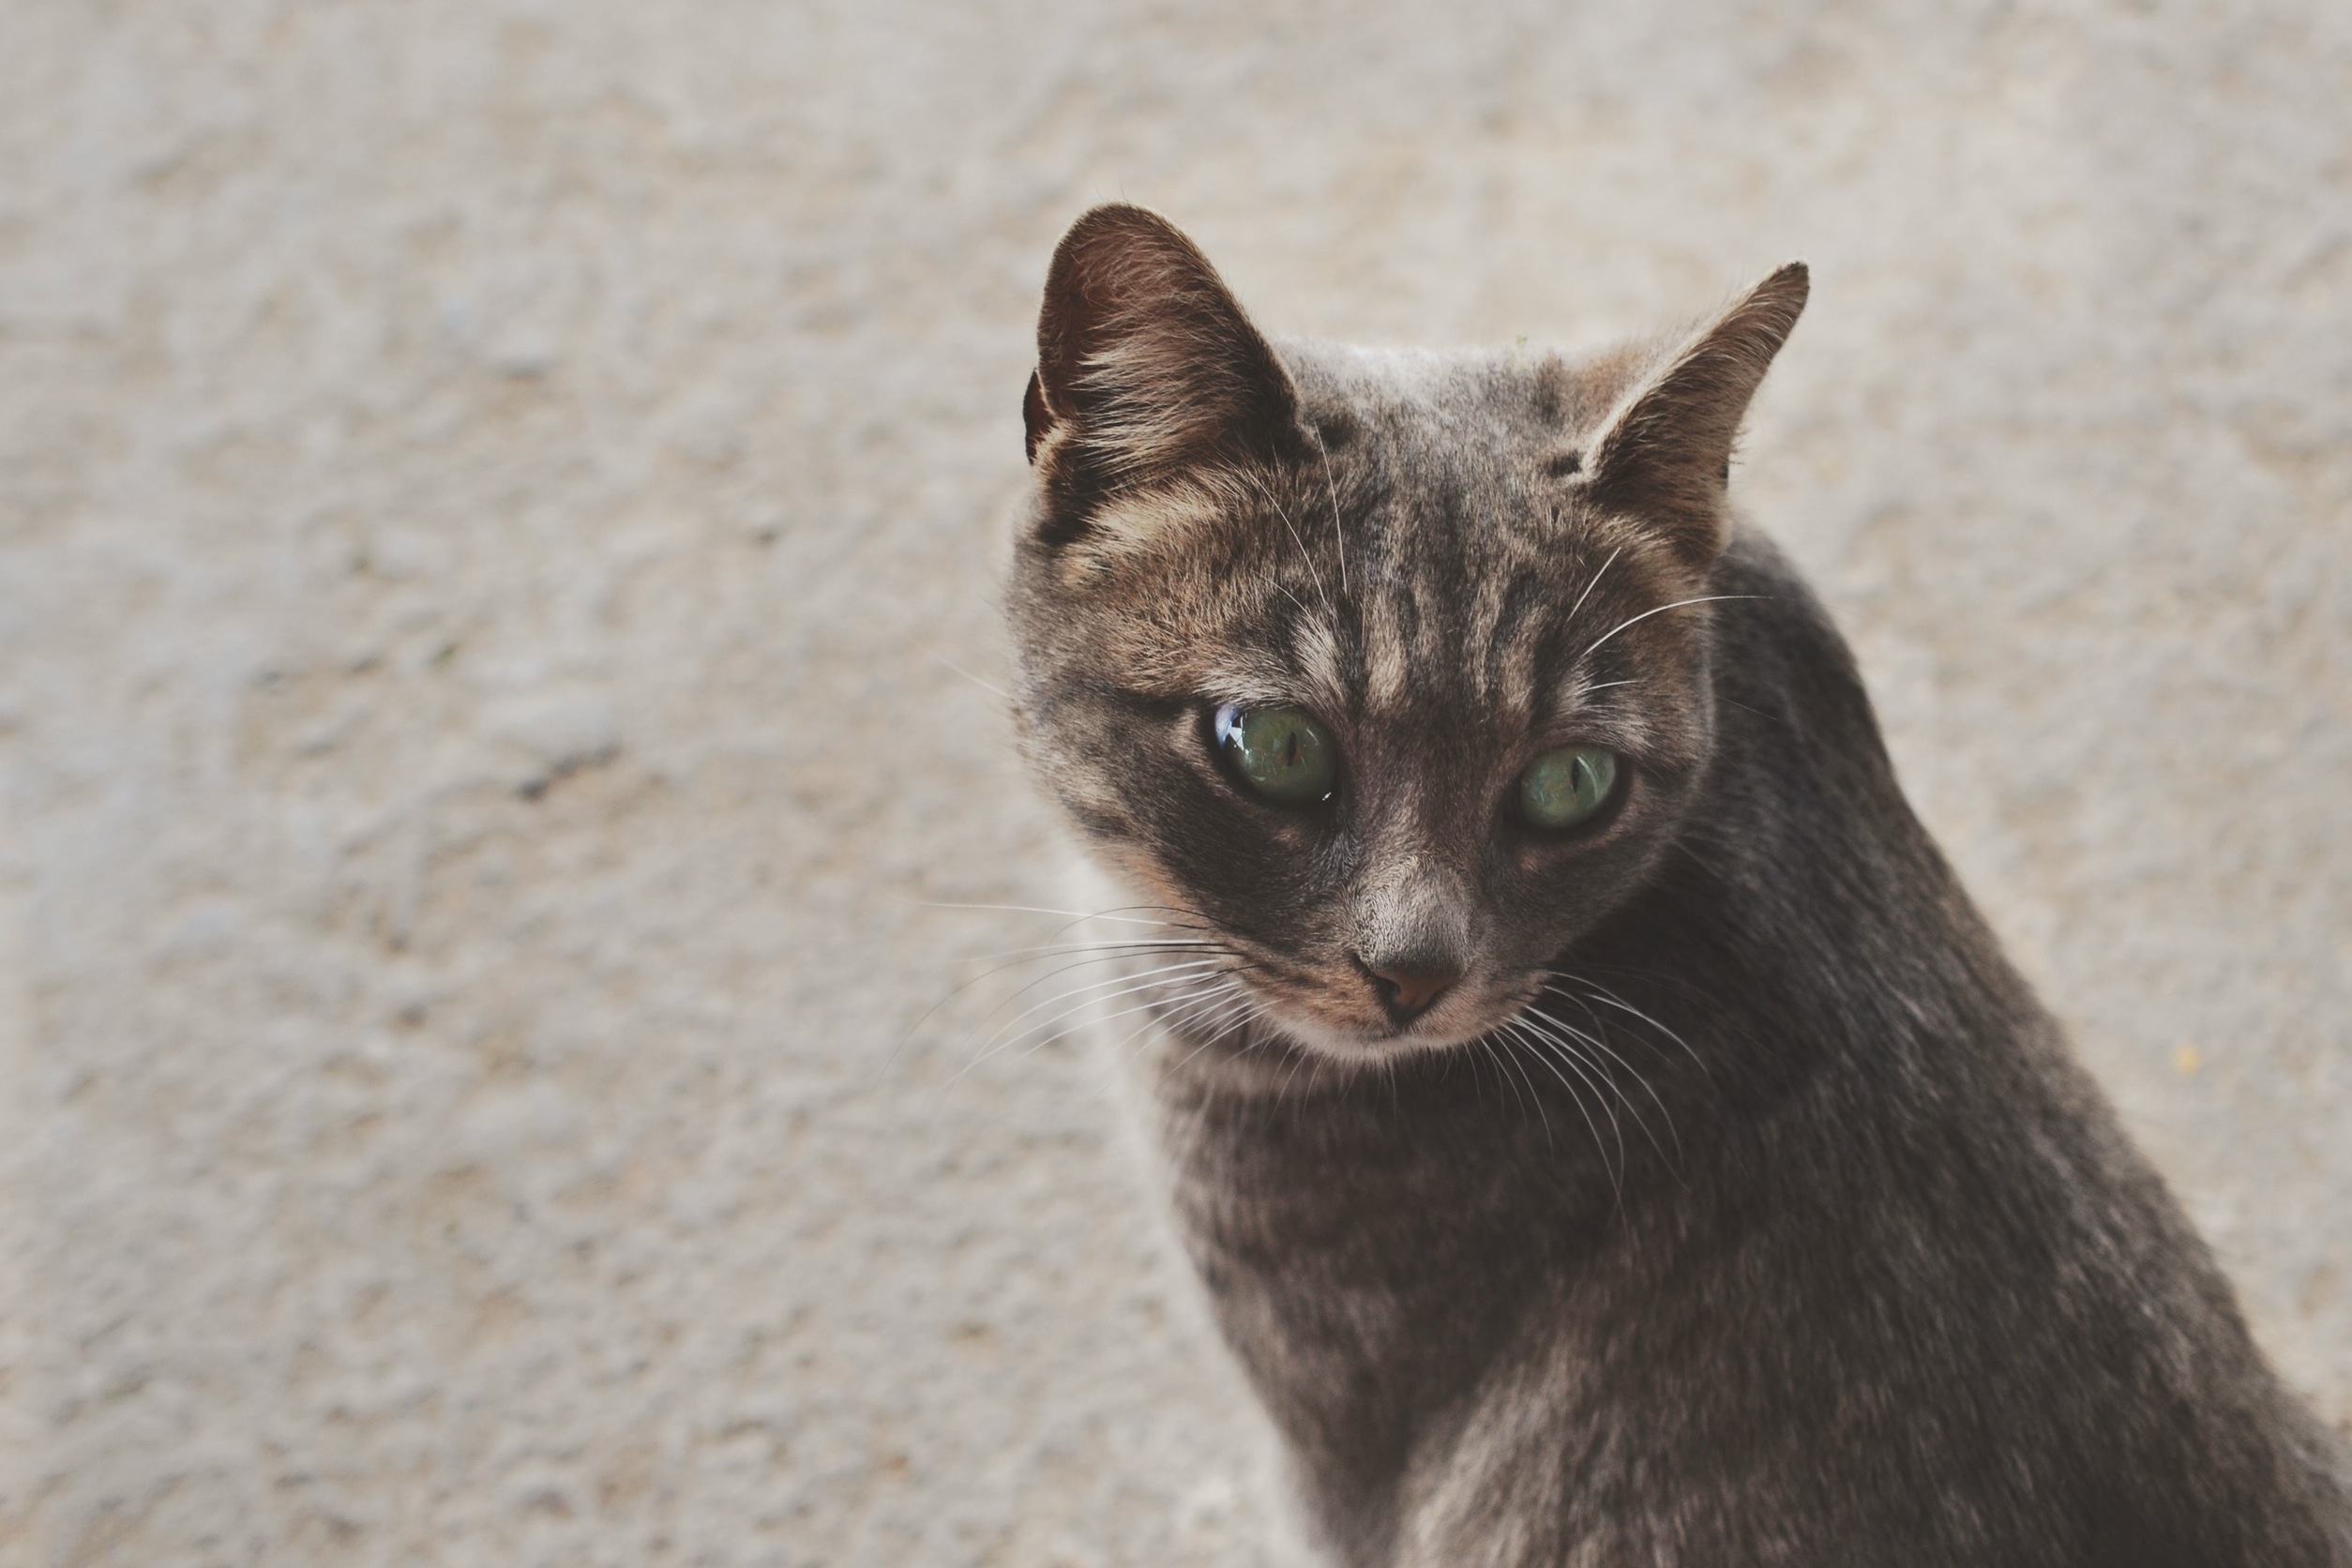
animal, cute, looking, pet, portrait, kitten, cat, feline, mammal, fauna, close up, face, whiskers, kitty, furry, head, vertebrate, staring, russian blue, wild cat, small to medium sized cats, cat like mammal